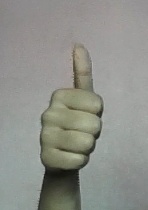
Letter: aleff